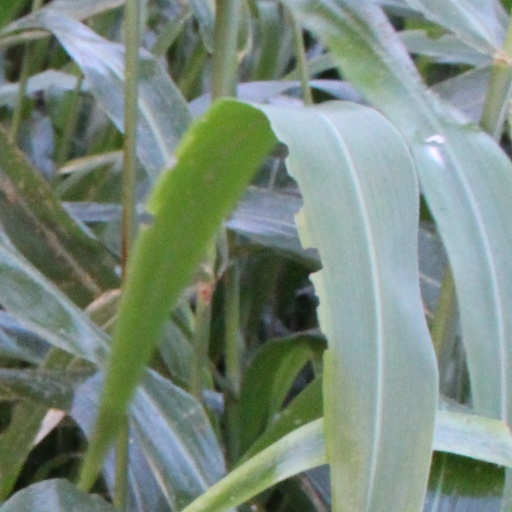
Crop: sorghum